Egmont National Park

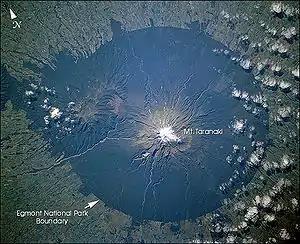
NASA satellite picture of Taranaki Maunga showing the nearly-circular national park surrounding it

Egmont National Park, officially known as Te Papa-Kura-o-Taranaki, is a national park located south of New Plymouth, close to the west coast of the North Island of New Zealand. The park covers three volcanic cones: Taranaki Maunga and its slopes, Pouākai and Kaitake. The park was first created in 1881 as a forest reserve and went on to become New Zealand’s second national park, preceded by Tongariro National Park, in 1900.